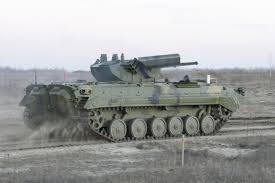
Label: BMP